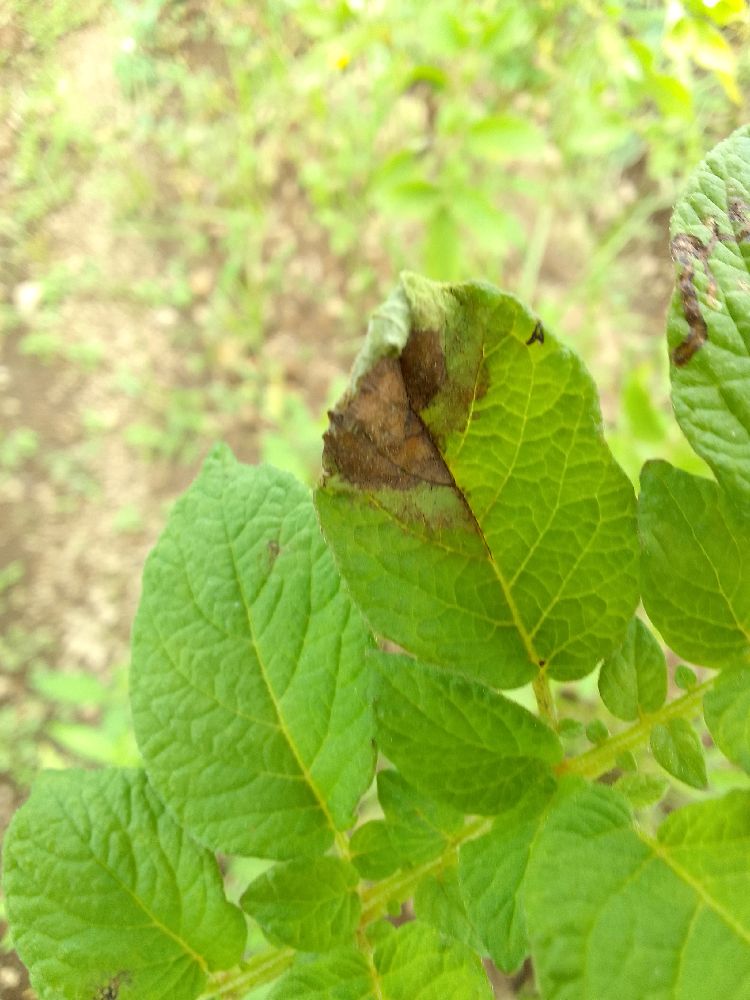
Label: Late blight